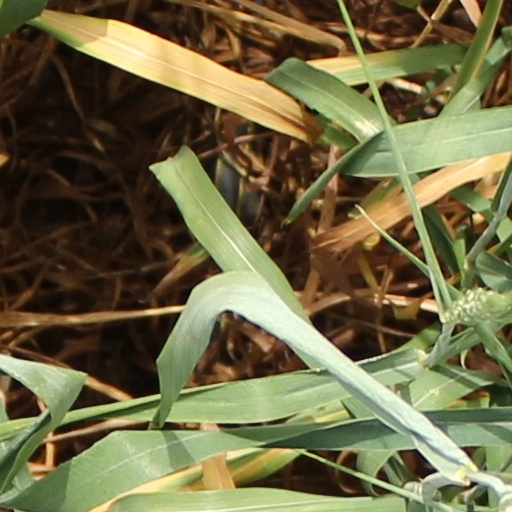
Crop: wheat